Red House (Guyana)

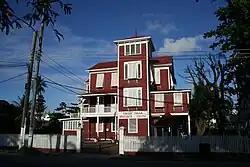
Red House (2007)

Red House (also: Kamana Court) located in Kingston, Georgetown, was the official residence of the Colonial Secretary and later the Premier of British Guiana. As of 22 March 2000, it houses the Cheddi Jagan Research Centre.